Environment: real
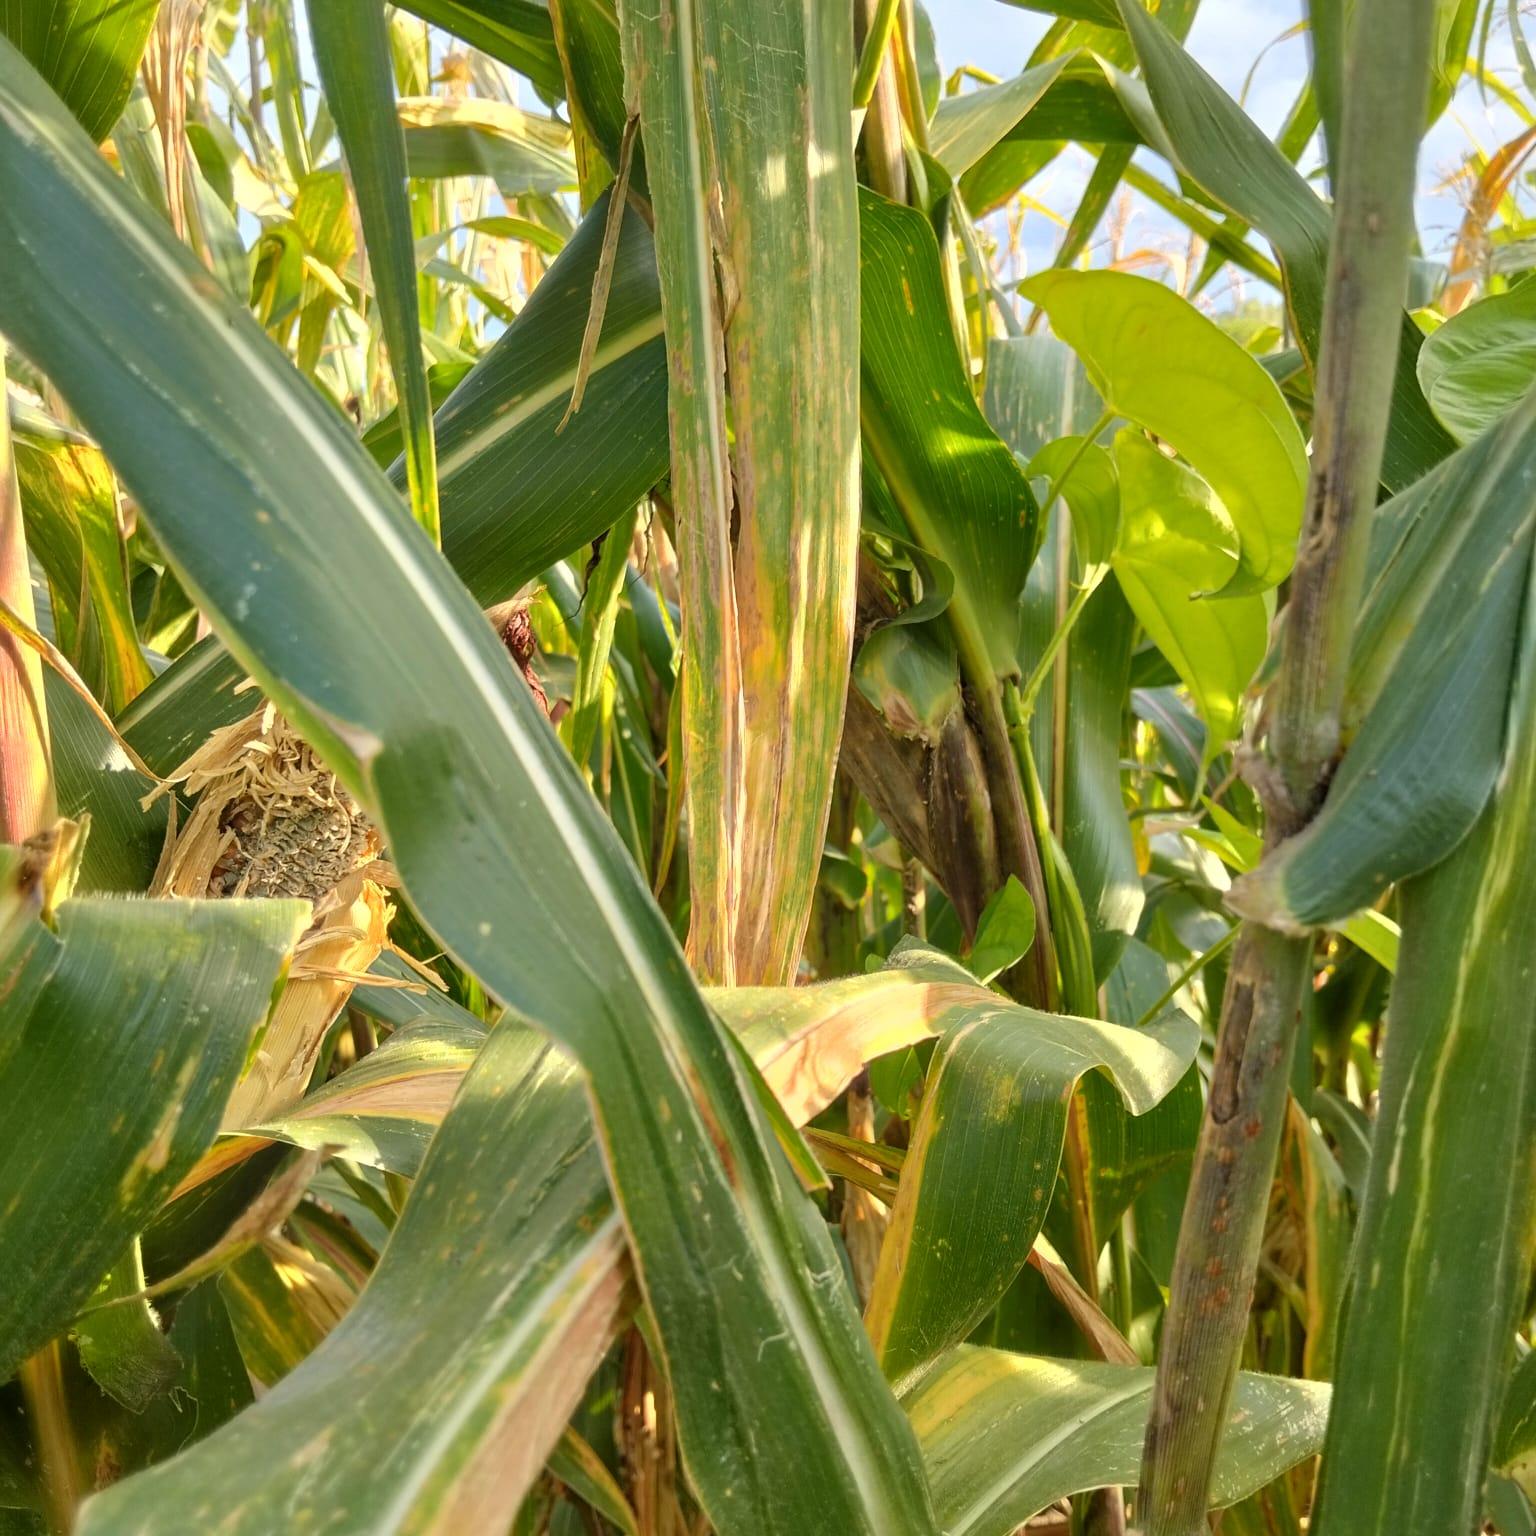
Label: nitrogen_deficiency